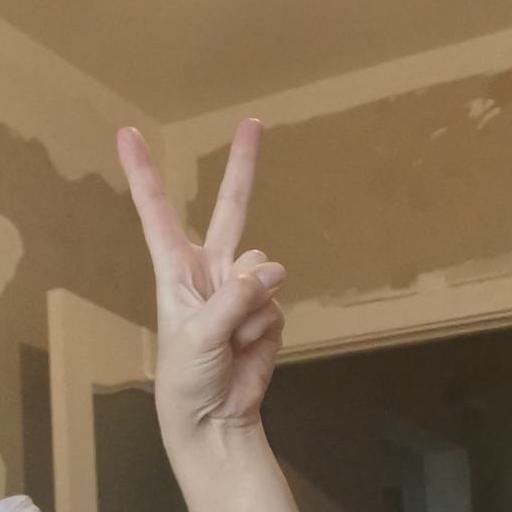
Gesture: peace